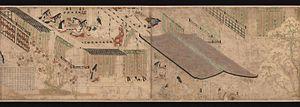
L'époque de Kamakura est l'une des 14 subdivisions traditionnelles de l'histoire du Japon. Cette période, qui commence en 1185 et s'achève en 1333, est placée sous l'autorité politique du shogunat de Kamakura. Elles constitue la première partie du « Moyen Âge » de l'histoire japonaise, qui va jusqu'à la fin du XVIᵉ siècle.
Le Rouleau illustré d’Obusuma Saburō est un emaki datant de l’époque de Kamakura. Ce rouleau enluminé classé bien culturel important narre une histoire populaire mêlant romance, tragédie et bataille. Il nous est cependant parvenu dans un état fragmentaire, la suite et fin de l’emaki étant perdue.